Kanpur Zoological Park

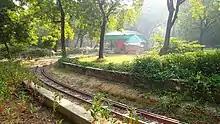

There are life size sculptures of pre-historic dinosaurs.